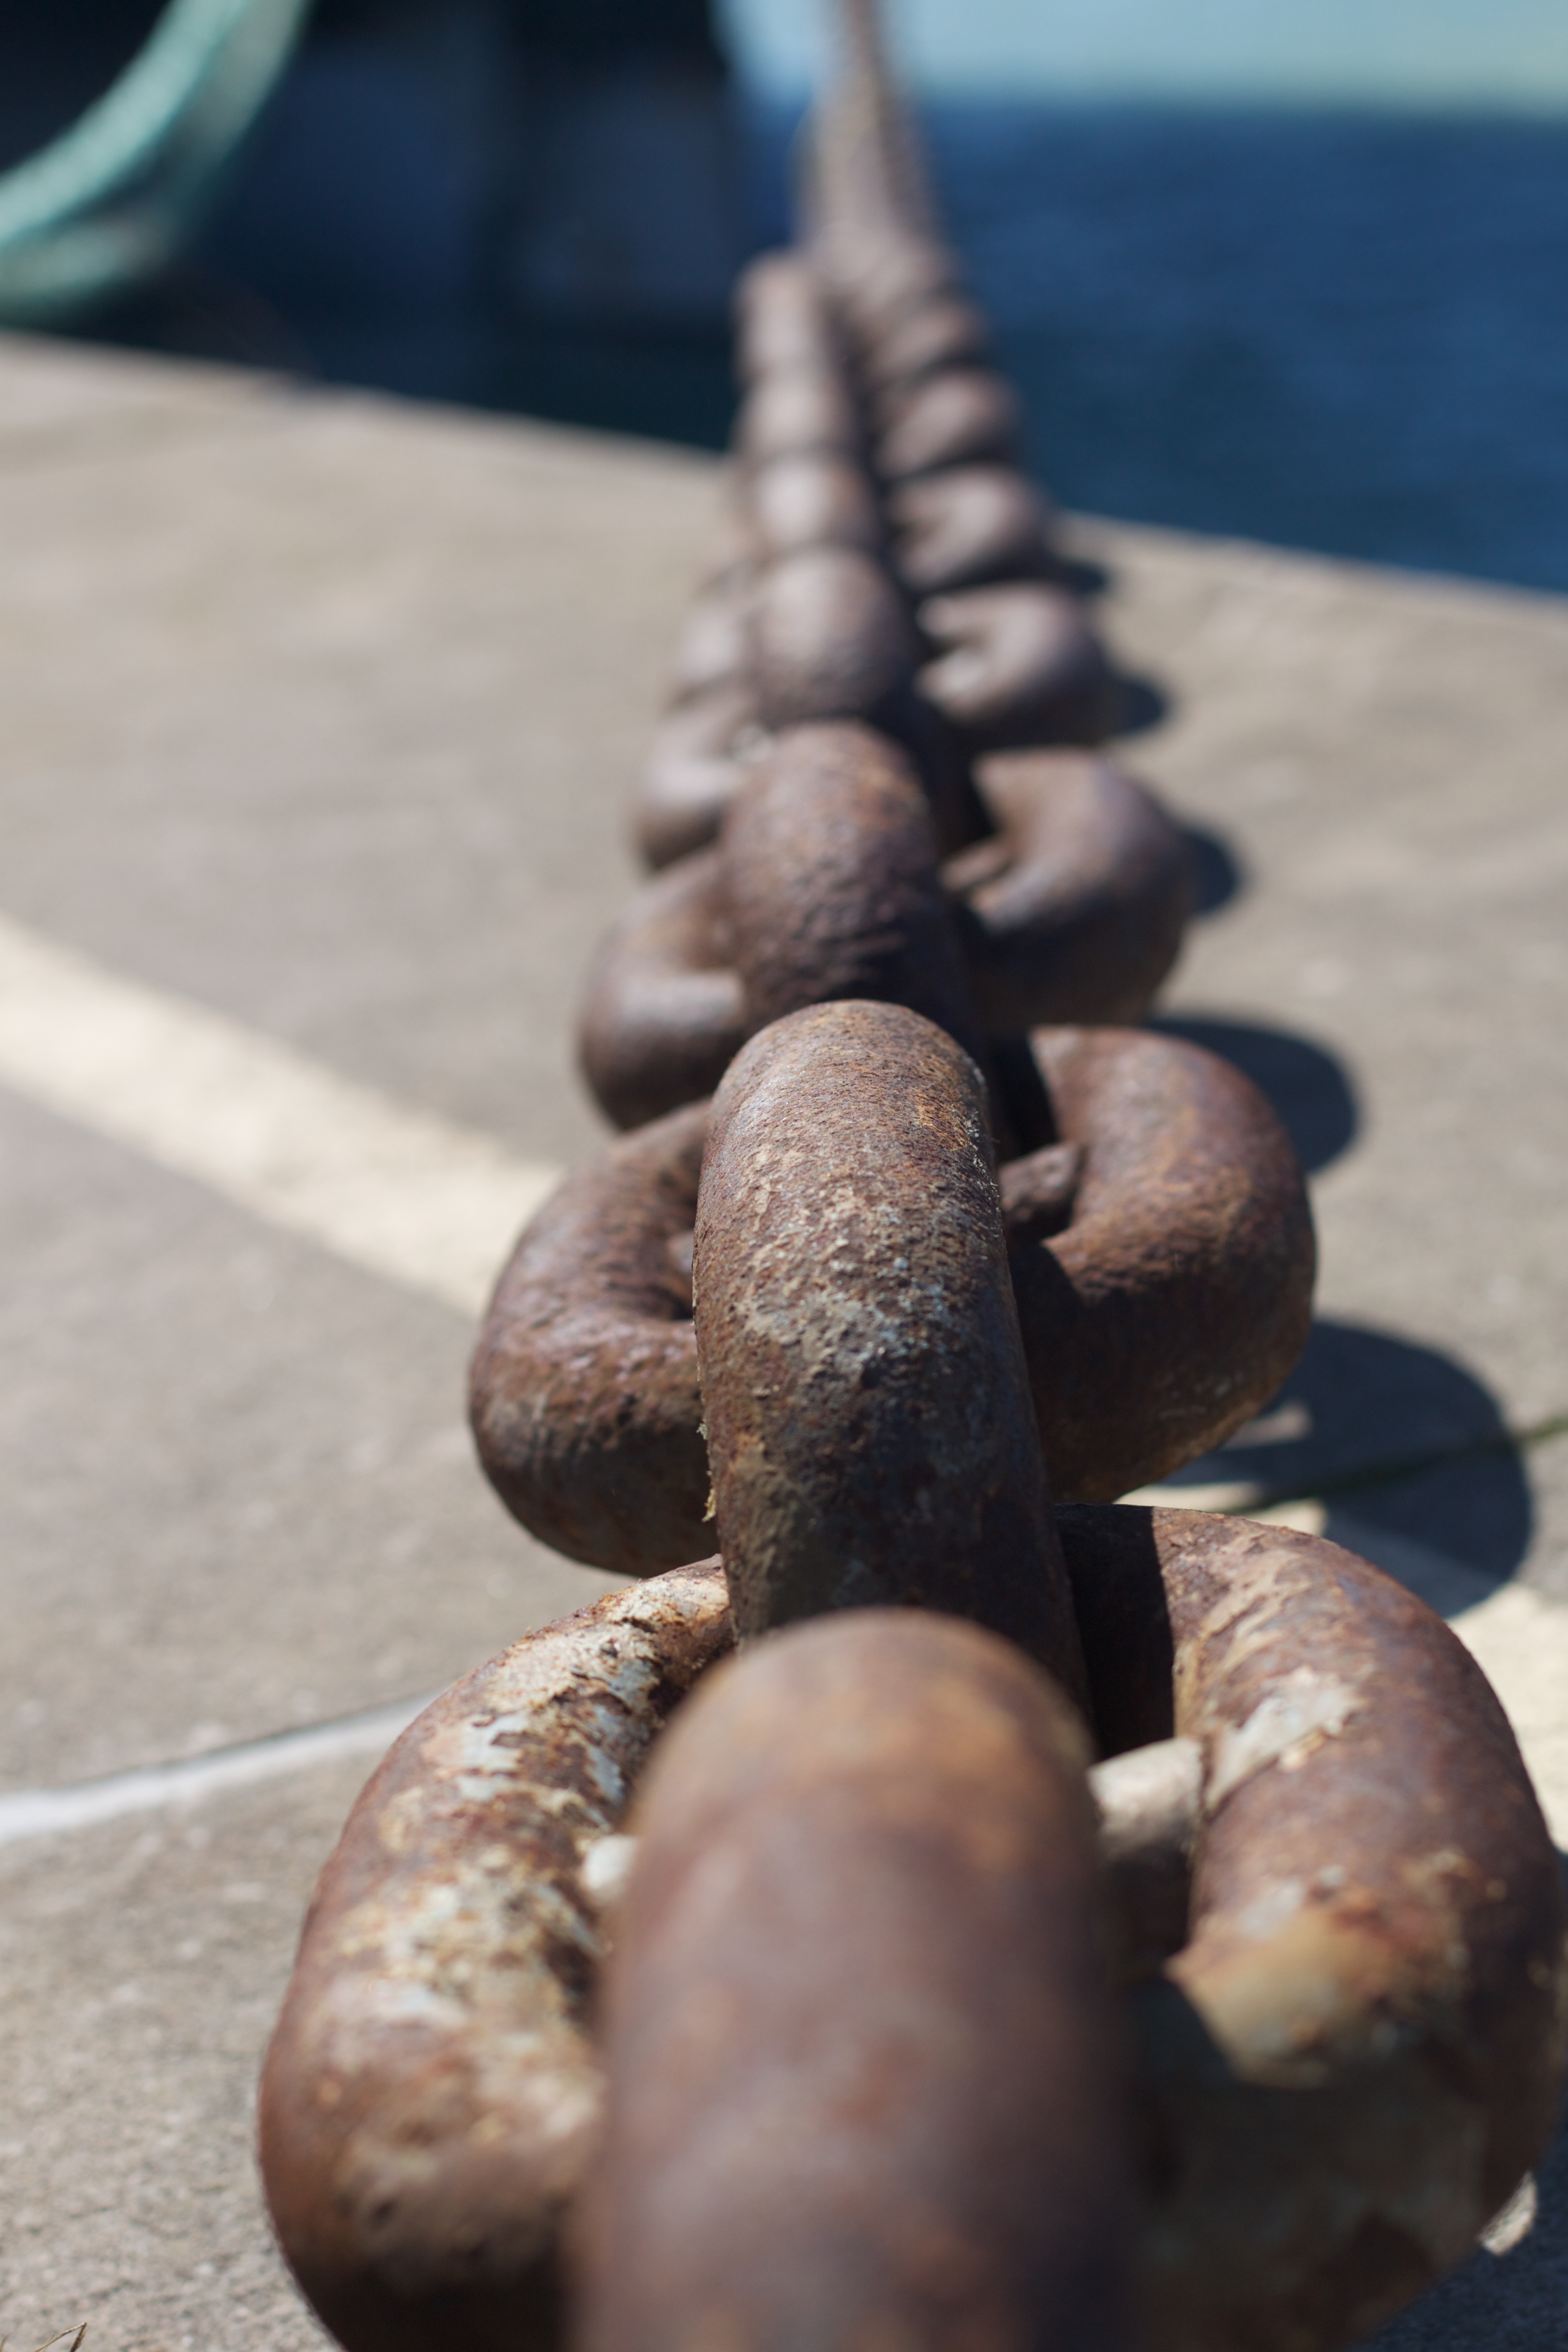
wood, food, material, close up, 2012366, macro photography